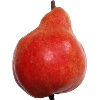
Label: red_pear